Center of excellence

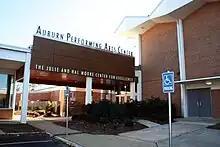
The Auburn Performing Arts Center, Julie and Hal Moore Center for Excellence at Auburn High School (Alabama) is focused on performing arts.

A center of excellence (COE or CoE), also called an excellence center, is a team, a shared facility or an entity that provides leadership, best practices, research, support, or training for a focus area.